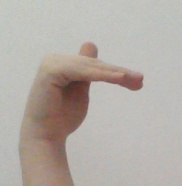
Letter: khaa